Bourrée in E minor

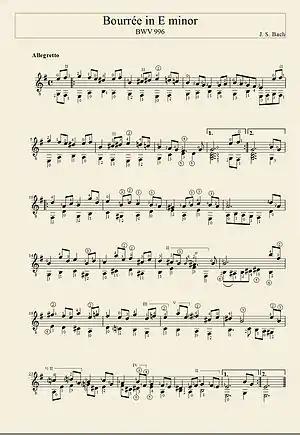
J.S. Bach 'Bourree in E minor' (BWV 996)

Bourrée in E minor is a popular lute piece, the fifth movement from Suite in E minor BWV 996 (BC L166) written by Johann Sebastian Bach between 1708 and 1717. The piece is arguably one of the most famous among guitarists.